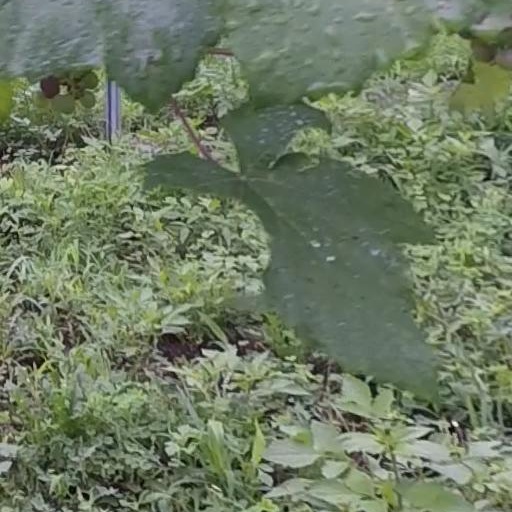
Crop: grape